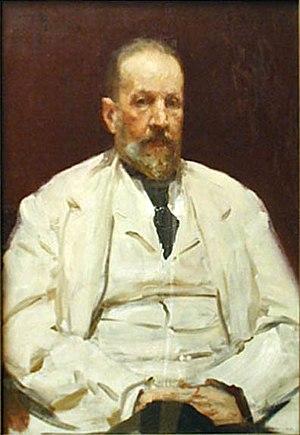
Liste chronologique des membres du Conseil d'État de l'Empire russe du 3 mars 1801 au 17 avril 1906.
Nicolas II, né Nikolaï Aleksandrovitch Romanov le 6 mai 1868 au palais de Tsarskoïe Selo et exécuté sommairement avec toute sa famille le 17 juillet 1918 à Iekaterinbourg, est connu comme le dernier empereur de Russie, également roi de Pologne et grand-duc de Finlande, de la dynastie des Romanov.
Serge Witte, ministre des Finances sous les règnes des empereurs Alexandre III et Nicolas II, fut le premier chef du gouvernement du pays du 6 novembre 1905 au 5 mai 1906.